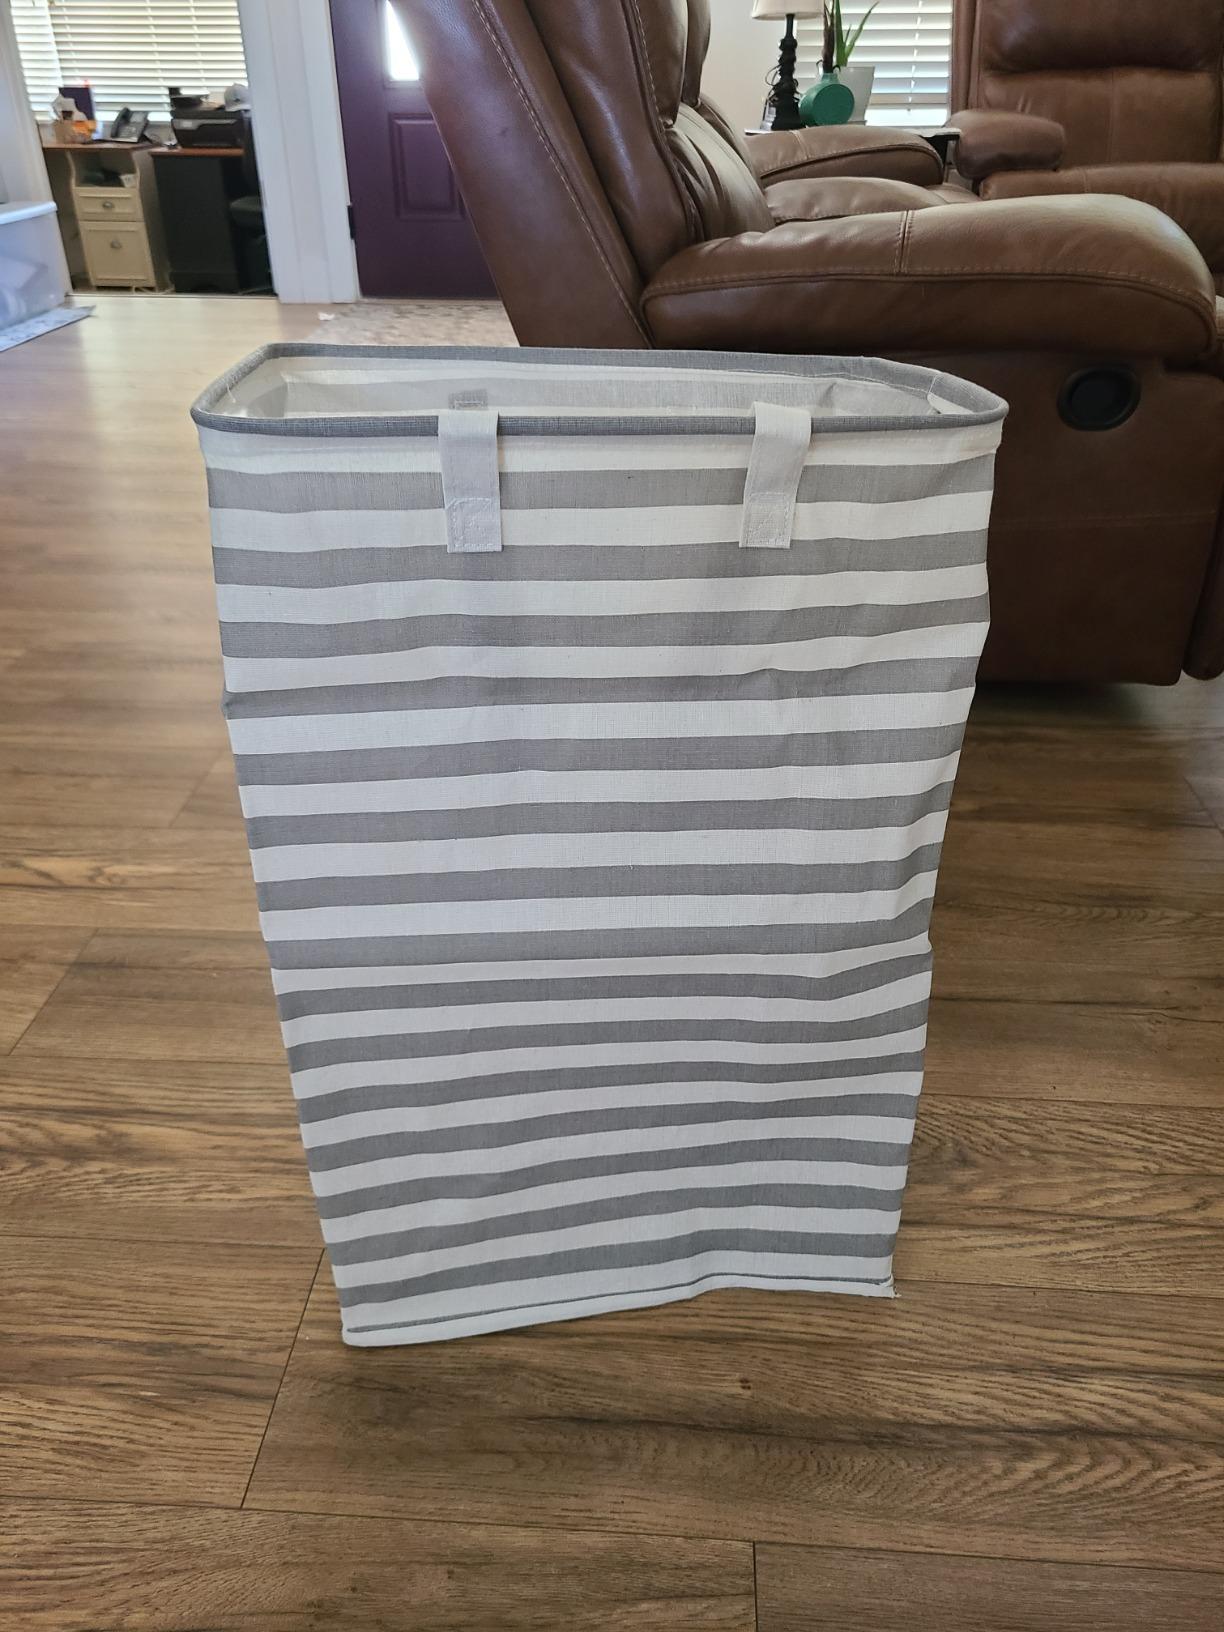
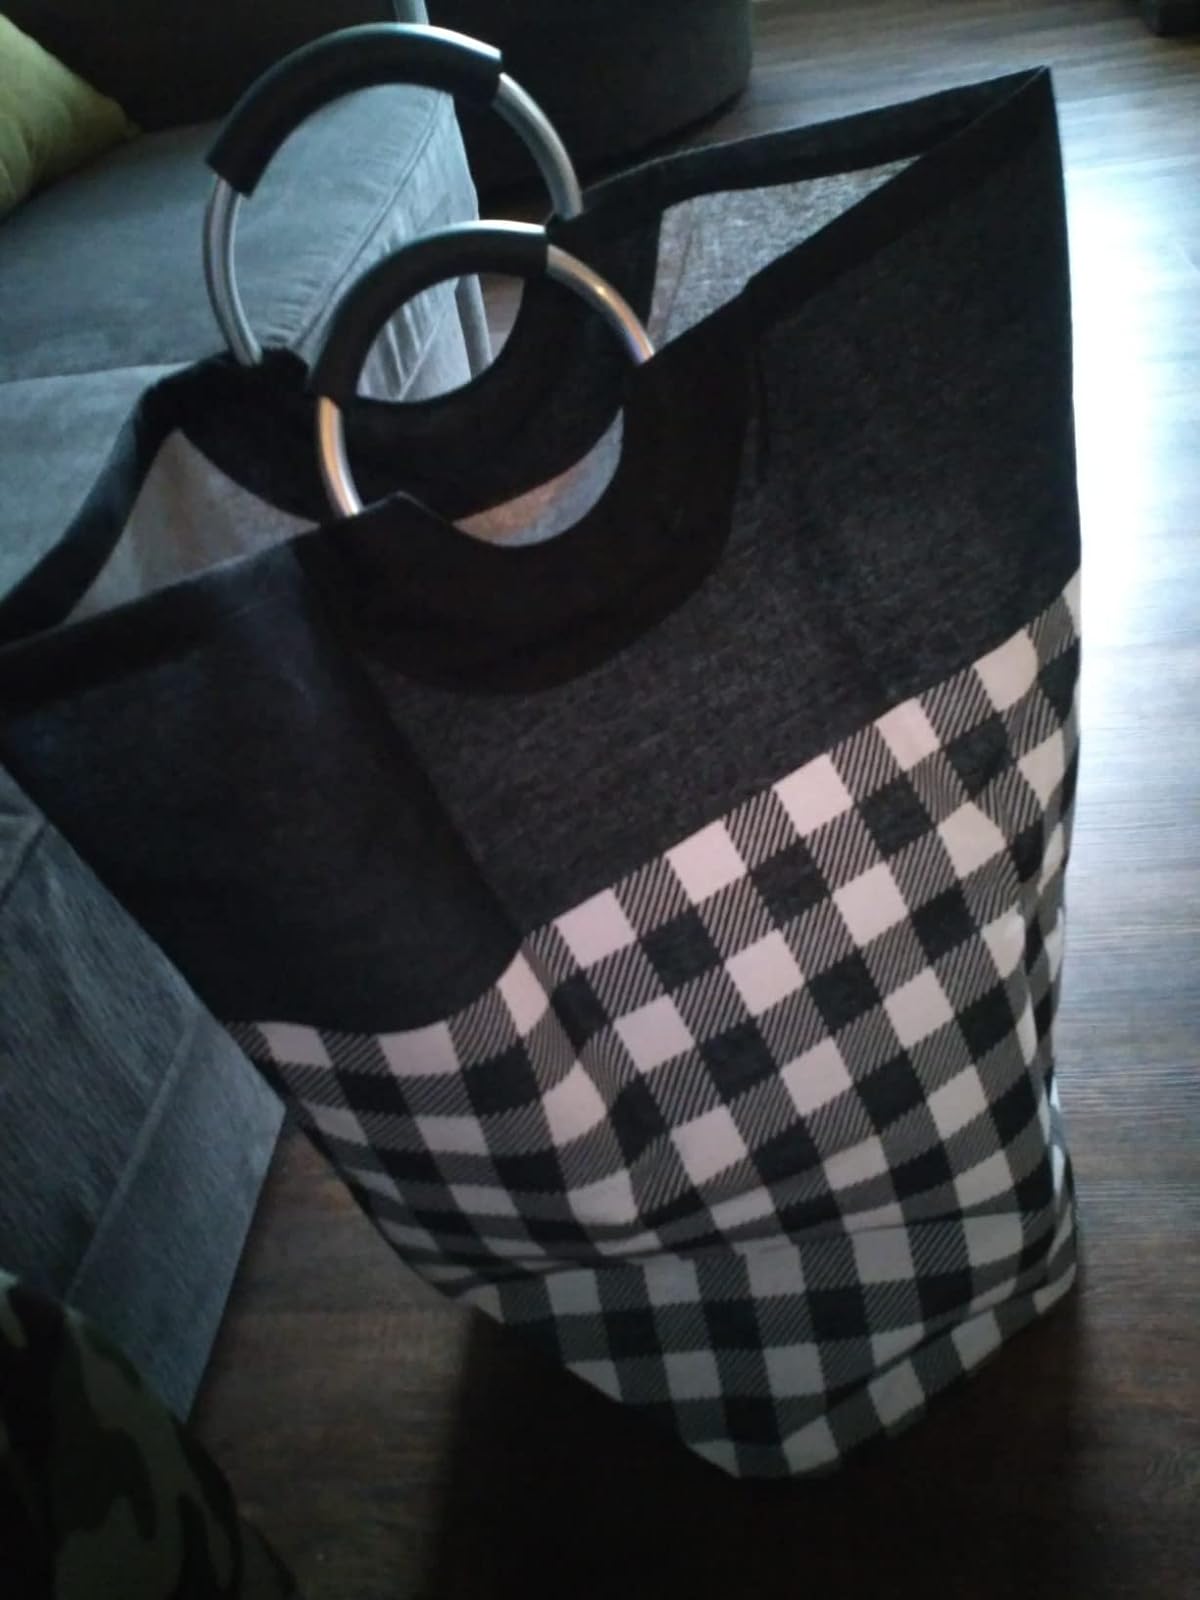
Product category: items_hamper
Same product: no